Chrysotile

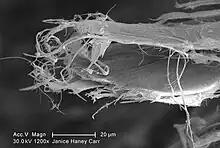
SEM photo of chrysotile

Bulk chrysotile has a hardness similar to a human fingernail and is easily crumbled to fibrous strands composed of smaller bundles of fibrils. Naturally-occurring fibre bundles range in length from several millimetres to more than ten centimetres, although industrially-processed chrysotile usually has shorter fibre bundles. The diameter of the fibre bundles is 0.1–1 μm, and the individual fibrils are even finer, 0.02–0.03 μm, each fibre bundle containing tens or hundreds of fibrils.